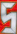
Number: 5